Francis Ruddle

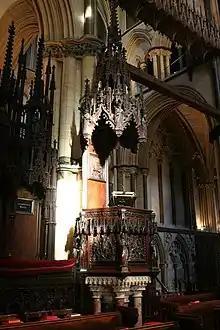
Pulpit in Lincoln Cathedral Choir

Francis Ruddle (23 November 17989 February 1882) was a 19th-century master builder and carpenter, born and based in Peterborough. His carpentry work includes the choir stalls in place at Westminster Abbey in London.